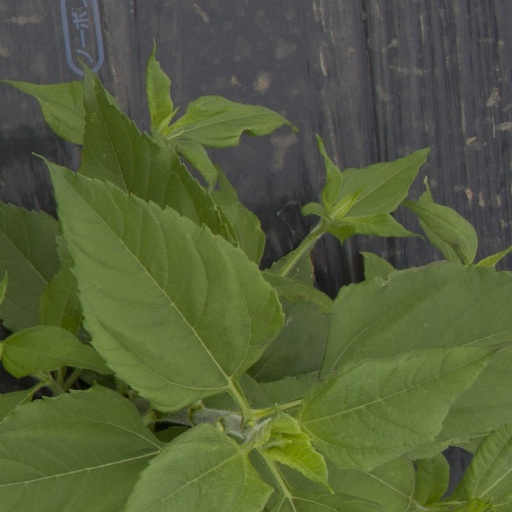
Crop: Jerusalem artichoke